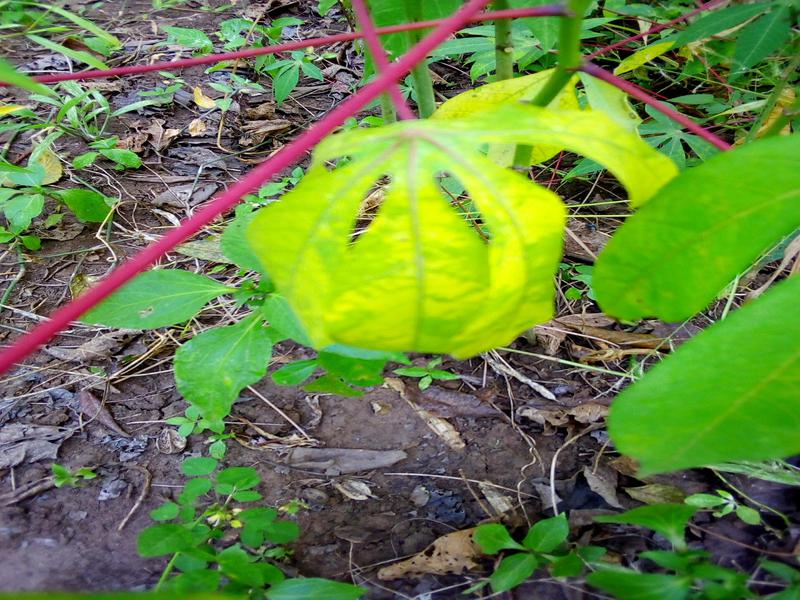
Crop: cassava
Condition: brown_streak_disease